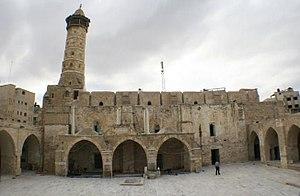
Une mosquée est un lieu de culte où se rassemblent les musulmans pour les prières communes.
La bande de Gaza est une bande de terre de 41 km de long sur la côte orientale de la mer Méditerranée dans le bassin Levantin, au Proche-Orient. Elle tire son nom de sa principale ville, Gaza. D'une largeur de 6 à 12 km et d'une superficie de 360 km², son territoire est entouré au nord, à l'est et au sud-est par l’État d’Israël, et au sud-ouest par l’Égypte. En 2018, la population est estimée à plus de 2 millions d'habitants, appelés Gazaouis.
Gaza est la ville qui donne son nom à ce territoire longiligne appelé « bande de Gaza ». Le terme Gaza city en français est un abus de langage pour la ville de Gaza. Après avoir été mise sous l'autorité civile et militaire de l'Autorité palestinienne dès l'application des accords de Jéricho et Gaza de 1994 avec Israël, elle est depuis juin 2007 la ville la plus importante sous l'autorité du Hamas.
La Grande mosquée de Gaza est la plus grande et ancienne mosquée de la bande de Gaza.